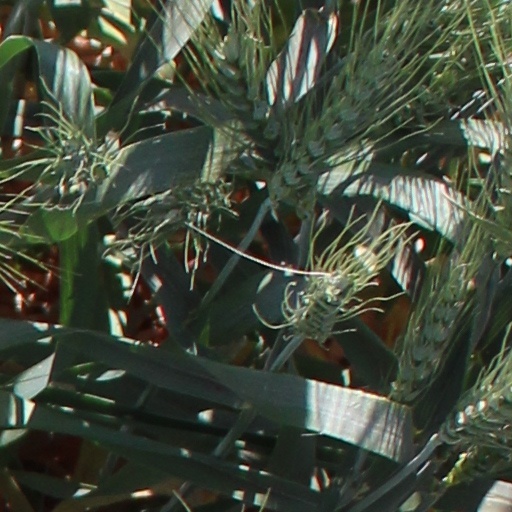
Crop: wheat